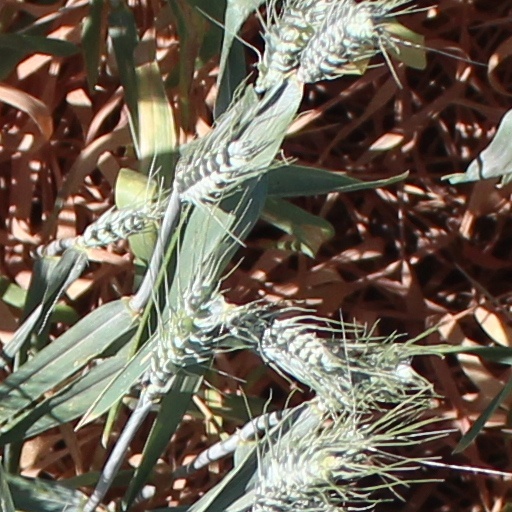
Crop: wheat